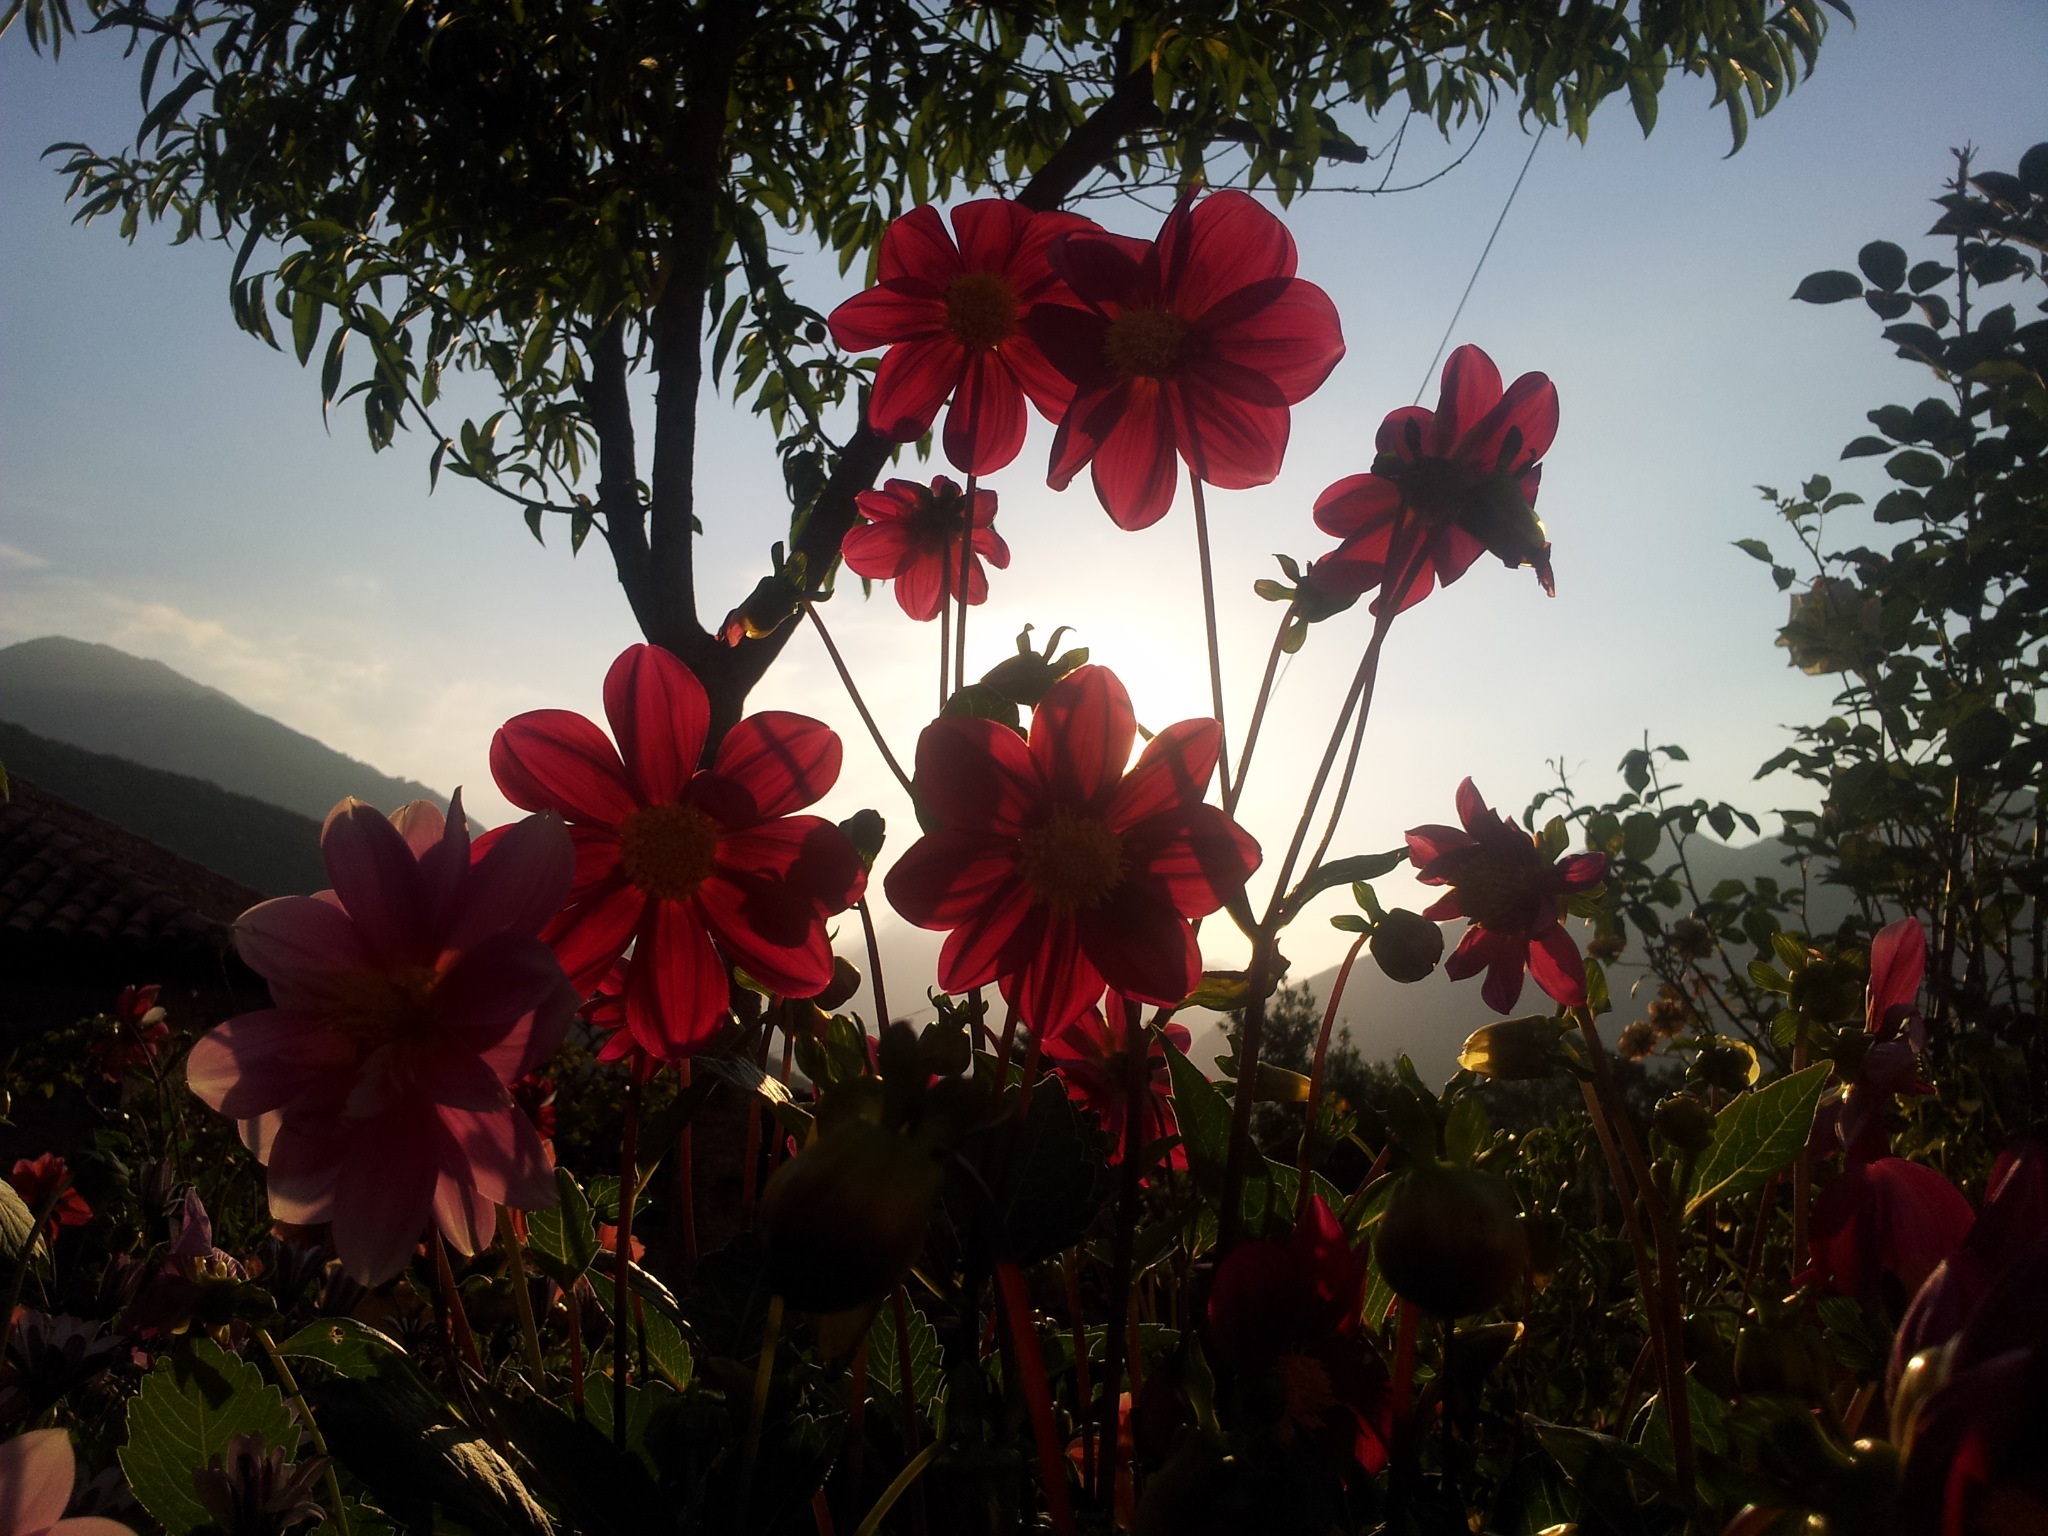
blossom, plant, sunset, flower, petal, red, botany, flora, flowers, backlight, flowering plant, daisy family, land plant